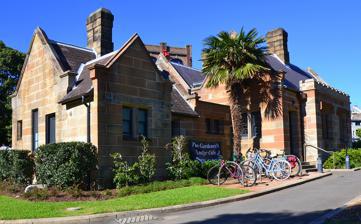
Building: Victoria Park, Sydney
Country: Australia
Year built: 1870
For the former racecourse, see Victoria Park Racecourse, Sydney . Victoria Park The Gardener's Lodge, formerly used as a toilet block, is now a cafe, located in the park Type City park Location Corner of Parramatta Road and City Road , Camperdown , City of Sydney , New South Wales , Australia Coordinates 33°53′08″S 151°11′36″E / 33.88552°S 151.19342°E / -33.88552; 151.19342 Area 9 hectares (22 acres) Created 16 July 1870 ( 1870-07-16 ) Designer Charles Moore Operated by City of Sydney (since 1911) Website www .cityofsydney .nsw .gov .au /explore /facilities /parks /major-parks /victoria-park Historic site New South Wales Heritage Register Official name The University of Sydney, University Colleges and Victoria Park; Sydney University; Grose Farm; St Paul's College; St John's College; St Andrew's College; Women's College; Wesley College; Sancta Sophia College Type State heritage  (landscape) Designated 31 August 2018 Reference no. 01974 Type Conservation area Category University Builders James Jones New South Wales Heritage Database (Local Government Register) Official name Victoria Park, Gardener's Lodge and its interior, entry gates and piers, park layout, paths and plantings Type Local government  (landscape) Criteria a., b., c., d., f., g. Designated 14 December 2012 Reference no. 139 Group Parks, Gardens and Trees Category Urban park Victoria Park is a 9-hectare (22-acre) urban park situated on the corner of Parramatta Road and City Road , Camperdown , in the City of Sydney , New South Wales , Australia. The park is located adjacent to The University of Sydney and the Broadway Shopping Centre . Proclaimed as a park in 1870, Victoria Park, together with The University of Sydney and its associated University Colleges were listed on the New South Wales State Heritage Register on 31 August 2018. The park and features including Gardener's Lodge and its interior, the park's entry gates and piers, and the park layout, paths and plantings were listed on the City of Sydney local government heritage list on 14 December 2012. History Victoria Park was originally part of Grose Farm, which in 1853 was designated as the site for the University of Sydney. In 1865 an area at the intersection of City Road and Parramatta Road was granted to the university for the building of a formal entrance to the university. The park was designed in the picturesque style by Charles Moore , director of the Royal Botanic Garden . Moore used James Jones (born 1839) who became Overseer of the Domains in Sydney from 1884, whose post involved planning and supervising all outside work required by the NSW Government in the city suburbs and country. This included all garden requirements of the Government Architect (railways, police, hospitals, schools) in addition to layout out several municipal parks. A grand entrance avenue, aligned with the central tower of the university's main quadrangle building, was built connecting this entrance area with the university. The remainder of the former farm between the entrance area and the university proper was proclaimed Victoria Park in 1870. In the late 1880s, two lodges (one of which survives while the other was demolished in 1940) and a set of ornate gates, designed by Colonial Architect James Barnet , were built at the start of the entrance avenue on the corner of City Road and Parramatta Road. By the end of the 19th century, the main point of access to the university switched to the entrance further west on Parramatta Road, opposite Derwent Road. Between 1910 and 1940 an area roughly east of the line of Eastern Avenue, which had been part of Victoria Park, became part of the University's grounds; and gradually severed the historical vista along the entrance avenue, and the entrance avenue itself disappeared. In 1911 management of Victoria Park given to Sydney City Council, works included; park planning, further plantings, establishment of a children's playground, extension of the bowling club and the introduction of park lighting. In 1927 the avenue through Victoria Park was formally reduced to a right of way. During the 1930s extensive remodelling of Victoria Park were completed including the lake, lawns, pathways, plantings, filling in of small pond (near current swimming pool), removal of iron railing surrounding the Park and creation of fence between the park and the University. Between 1924 and 1946 the University exchanged 3 hectares (7.75 acres) of lake and main drive with the Sydney City Council for 4 hectares (9 acres) of Victoria Park in the Eastern Avenue area. In 1955 the Victoria Park Swimming Pool (named in honour of King George VI ) opened. The pool was the first in-ground public swimming pool in Sydney. The Victoria Park lake was reduced and the bridge that carried the avenue over the lake was demolished in 1955. The eastern gates were moved to the university's main City Road entrance via Eastern Avenue. During the 1960s the Victoria Park Lawn Bowls club house was replaced, dominating the City Road section of the park. In 1961 the University Site Development plans were presented with formation of functional precincts, landscaping with pedestrian precedence over vehicles. In 1964 Victoria Park lake re-named Lake Northam, in honour of Bill Northam . In the 1970s Victoria Park plantings modified and flower beds reduced. In the 1990s South Sydney Council rebuilt a pedestrian path along the old entrance avenue, with a bridge rebuilt over the lake (Lake Northam). The historical vista was restored after a series of initiatives around the turn of the 21st century. In the 1990s the South Sydney City Council restored the main avenue in Victoria Park as a pedestrian path with a bridge over an enlarged Lake Northam and new garden beds. In 1992 a Draft Plan of Management for Victoria Park was created; and revised the following year. In 1998 the Victoria Park Lawn Bowls clubhouse was removed and the following year, the lawn bowls greens removed and returfed. In 2002 the University undertook works to extend the vista along that path, including the construction of a set of steps leading from Victoria Park into the University. In 2007, at the same time as reconfiguring Eastern Avenue, the original entrance gates were restored to the City Road end of the entrance avenue. In 2010 Victoria Park playground upgrade was completed; and in 2012 the Gardener's Lodge restored and refurbished as cafe. In 2017 Victoria Park works including new paths, lighting, seating, signage, recreation space and refurbishing of Lake Northam commenced. Description Proclaimed on 16 July 1870, Victoria Park is of historical significance as a significant Victorian era park in Sydney and its part in the early history of Camperdown. It is also significant for its close association with The University of Sydney. The park retains substantial components, including fabric, spaces, layout and Victorian character of its formative 19th century planning and design. The park contains an in-ground public swimming pool , built in 1953 and named in honour of King George VI who died the previous year. Originally it consisted of a main pool, wading pool, and male and female changing rooms. Later a children's playground and kiosk were added. A lake, initially named Horse Pond, was formed in the 1930s after a stormwater channel to Blackwattle Bay was closed. A representational bronze sculpture of the yacht Barrenjoey was installed on the island in the centre of the lake to commemorate the gold medal for yachting won by Bill Northam, an alderman on Sydney City Council, at the 1964 Olympic Games At the same time the lake was renamed as Lake Northam in his honour. In the 1990s the lake was enlarged and a bridge, demolished in 1955, reinstated as part of the restoration of the University entrance avenue vista. A totem pole near the southern corner of the park was "presented to the people of Sydney in the name of the government and people of Canada on the occasion of National Timber Week, 1964". The pole was carved by Simon Charlie, a Quamichan man from Vancouver Island , British Columbia . The Gardener's Lodge adjacent to City Road was used as a toilet block for a long time, and eventually restored and now used as a café. The Lodge and the sandstone gates nearby originally guarded the eastern edge of the University grounds. Heritage listing The University of Sydney, University Colleges and Victoria Park is of state historical significance as a vestige of Governor Phillip 's original 405-hectare (1,000-acre) "Kanguroo Ground" Crown reserve of 1790 and for its connection to the 18th century British government's approach to colonialism and its concept of " terra nullius " as the foundation for dispossession of Aboriginal land in the immediate area of Sydney. The cultural landscape is of state heritage significance for its ability to demonstrate activities of the colonial era (1792-1855) associated with Grose Farm, convict stockade, and female orphan school. The University of Sydney and Victoria Park as connected landscapes have tangible links to Charles Moore, Director of the Royal Botanic Gardens (1848-1896) and subsequent designers using prevalent 19th century theories of landscape design, plant material and horticultural techniques. Victoria Park is a significant Victorian-era park dedicated in 1870. The park retains substantial components of its formative 19th-century planning and design, including the grand avenue linking City Road and the remaining original gate lodge to the tower of the Main Building of the University. The provision of sport and leisure facilities across the site have contributing significantly to the retention of open space and green buffers between the built forms of the campus, and are important to the people of Sydney and NSW. The University of Sydney, University Colleges and Victoria Park has been a major landmark of Sydney and NSW since its inception.  It holds substantial social values and associations, and is held in high esteem for a range of affiliated communities and groups as an iconic place of historic, academic, cultural, sporting, recreational and social pursuits and events. The intactness of the groupings of buildings and landscapes across the history of the development of the site represents a microcosm of the development of architectural design, town planning and landscape design in New South Wales and Australia. Victoria Park was listed on the New South Wales State Heritage Register on 31 August 2018 having satisfied the following criteria. The place is important in demonstrating the course, or pattern, of cultural or natural history in New South Wales. The University of Sydney, University Colleges and Victoria Park is of state significance for its historical connection that dates back to the foundation of the colony. The site encompasses a portion of the original 405-hectare (1,000-acre) "Kanguroo Ground" reserved by Governor Arthur Phillip in August 1790. Inclusive of timbered land, prominent ridges, and valleys with fresh water sources, this tract of land was designated for church (400 acres), Crown (400 acres) and school (200 acres) usage. The site is a vestige of the latter two areas. The later leasing of the part of this land to military officers (Grose Farm) and its use for agistment, agricultural experimentation, farming education, a stockade for convicts and establishment of a female orphan school provides an understanding of the cultural history of the local area. The site is of state heritage significance for its continuity of provision of sporting and leisure facilities to the people of Sydney and NSW. Sport also has been an important factor in University student life and in the use of the University grounds. The sporting facilities at the University contributed significantly to the retention of open space and green buffers between the built forms of the campus. The site has held socially and nationally significant sporting events such as horse racing (pre and post university), rugby football (oldest club in Australia), cricket, tennis and hockey (including inter-state and international matches) and Sydney's first in-ground public pool (King George VI, Victoria Park). Victoria Park has been a place of continuous children's play & leisure activities for over 130 years, with a playground being a feature of the Park since 1912. The place has a strong or special association with a person, or group of persons, of importance of cultural or natural history of New South Wales's history. The University of Sydney, University Colleges and Victoria Park has state significance for its association with a large number of notable people who were involved in the development and expansion of the University, its lands, the buildings, landscape and grounds. These include the initial land owners, those responsible for and involved in the initial establishment of the University as an institution, and the architects and designers who have designed and constructed the principal buildings and landscapes throughout each campus and developed the master plans for the place. In regard to the University of Sydney as an historic cultural landscape, there are a number of people who were involved in the initial establishment and subsequent development of the University and so have strong associations with the place. These include the following people, together with their association or contribution: Governor Arthur Phillip – reserved part of "Kanguroo Ground" for future church, Crown and school usage; 1790 Lieutenant Governor Francis Grose – original leaseholder; 1792 Edmund Blacket (former NSW Colonial Architect) – First architect for the University of Sydney and responsible for the core buildings the Quadrangle Building; 1854-1862 Charles Moore – First Director of the Royal Botanic Gardens - responsible for the design of the plantings in Victoria Park and University Place in front of Quadrangle; 1880 Walter Liberty Vernon (NSW Government Architect) – architect for the University of Sydney and responsible for the first whole of site plan for the place George McRae (NSW Government Architect) – architect for the University, developed a plan for the whole of the place; 1914, resulting in the formalising and development of Science Road Walter Burley Griffin – Architect who developed a whole of site plan for the University focussing on landscape and visual and planning axes; 1915. The place is important in demonstrating aesthetic characteristics and/or a high degree of creative or technical achievement in New South Wales. The University of Sydney, University Colleges and Victoria Park is of state significance for a number of fine examples of architecture and landscape design. These aesthetic values relate to: The University of Sydney and Victoria Park as connected landscapes, with planted features, including individual specimen trees, avenues of mature trees, open lawns, designed gardens and courtyards. The open spaces and roadways contribute to the aesthetic significance of the place and significant axial views. Across the site there are landscapes and gardens which demonstrate Picturesque (1850s-1890s), Arts and Crafts (1890s-1917) and Georgian Revival/Mediterranean (1915-1940s) aesthetic characteristics; Victoria Park for its landmark location on the intersection of two major thoroughfares (Parramatta Road and City Road), as an "Approach Reserve" to the University of Sydney and its visual relationship to the University of Sydney. The Park retains substantial components of its formative 19th century "picturesque" planning and design including fabric, spaces, layout, its Victorian character and importantly, the grand avenue linking City Road and the remaining original gate lodge to the tower of the Main Building of the University; The sporting facilities at the University and Colleges contributing significantly to the retention of open space and green buffers between the built forms of the campus. They are traditional open spaces that are readily associated with university and college life, and they form a strong element of the traditional campus form; and Site features such as the boundary treatments, gateways, artworks (sculptures) and memorials that individually and together contribute to the overall aesthetic and historic character of the University as a whole. The place has a strong or special association with a particular community or cultural group in New South Wales for social, cultural or spiritual reasons. The University of Sydney, University Colleges and Victoria Park has substantial social values at state level for a range of affiliated communities and groups. These values are attached to the whole of the University, each of the colleges, campuses and individual faculties, Victoria Park, as well as smaller precincts, vistas, buildings and features in the grounds. These values may be associated with experiences and memories that these places may hold and include: Association as a major place for sporting groups and events; The Park's sense of place, as a landmark major open space within inner-Sydney, a passive recreation area, and for the active use of the Victoria Park Swimming Pool; The swimming pool as a focus of over 60 years of water-based recreational activity within the Park for the local and broader community; The Park being used for major events and gatherings including an unofficial Aboriginal tent embassy (2000-2004), the Yabun Festival of Aboriginal and Torres Strait Islander cultures held annually on 26 January, and the annual Sydney Gay and Lesbian Mardi Gras Fair Day; and Over 130 years of children using Victoria Park as a place of play. The place has potential to yield information that will contribute to an understanding of the cultural or natural history of New South Wales. The cultural landscape is of state heritage significance for its ability to demonstrate activities of the colonial era (1792-1855) associated with Grose Farm, convict stockade and orphan school. The potential for significant archaeological evidence of the post-European settlement period relates to the pre-university land use of Grose Farm, and the early development of the University and Park. The place possesses uncommon, rare or endangered aspects of the cultural or natural history of New South Wales. The University of Sydney, University Colleges and Victoria Park contain a number of buildings and landscapes that are rare or unique and of state significance. These include: The long axis and grand triple avenue (of which major remnants remain) linking City Road to Edmund Blacket's Main Building tower being a rare example of a Blacket landscape design; Victoria Park as a contemporarily planned setting for a major 19th century university campus, being a reserve associated from its beginnings with the first university in Australia; Landscape and planted features from the early 1880s of individual specimen trees and avenues of mature trees, including rare plantings in cultivation in Sydney (e.g. Combretum erythrophyllum , Ficus superba var., Muelleri and, possibly, Ficus macrophylla subsp. columnaris and Quercus acutissima ); Botanical collections such as camellia plantings by E. G. Waterhouse and rare cultural landscape groupings of significant trees; The intactness of the groupings of buildings across the history of the development of the site (i.e  few have been demolished); and All the above and others, that individually and together contribute to the overall unique and historic character of the site as a whole. The place is important in demonstrating the principal characteristics of a class of cultural or natural places/environments in New South Wales. The University of Sydney, University Colleges and Victoria Park is of state significance as an item that demonstrates principal characteristics of a class of NSWs cultural place or environment as the site: Is one of the finest examples of connected landscapes in NSW with a continuous history from pre-colonial times to today. The University grounds are inextricably linked to Victoria Park and reflect Governor Phillip's designated land reserve (1789) for school, Crown and church purposes, with an allowance for the "formation of a park and garden in connection therewith". The developed landscapes having retained the topography and much of the original landform. The site retains elements of the early colonial Grose Farm, the establishment of the University and the colonial landscaping; Demonstrates the aspirations of colonial Sydney to shape its own society, polity and ideals, which ultimately led to the establishment of the University of Sydney and University Colleges by Acts of Parliament in 1850 and 1854 respectively. The University is a tangible representation of the early development of NSW and the development of the state and nation. It represents an important part of the development of NSW and Australia into the country that we see today. It is a significant example of the influence of government-funded education.  The distribution of the University colleges around the periphery (separating the teaching buildings from the residential), stressed the communal nature of the University as a whole; Represents a microcosm of the development of architectural design, town planning and landscape design in New South Wales and Australia; Has been a major landmark of Sydney and NSW since its inception and reflects a fulfilment of Governor Phillip's designated land reserve (1789) for school, Crown and church purposes, with an allowance for the "formation of a park and garden in connection therewith". Prominence of the University was created with the placement of Edmund Blacket's Main Quadrangle Building on the crest of Petersham Ridge, with sweeping views up to it from the main artery leaving the city, Parramatta Road. The positioning of the building was a conscious statement of the importance of the University. Victoria Park is unique within NSW as a contemporarily planned setting for a major 19th century university campus. Overall, many features of this large site retain their integrity from the date of their establishment. Such features include the alignment of the site boundaries and their treatments, the internal layout of many of the roads, the configuration of buildings and gardens and the uses of the buildings and precincts; and Is held in high esteem by the local community, local council, students, graduates, academics, staff, benefactors and sporting club members as an iconic place of historic, academic, cultural, sporting, recreational and social pursuits and events. Gallery The former formal entrance to The University of Sydney , flanked by the Gardener's Lodge (extant) and the Messenger's Lodge (demolished 1940), now the eastern end of Victoria Park at the corner of City Road and Parramatta Road Lake Northam in summer Victoria Park Pool A Canadian totem pole located in the southern corner of the park See also Environment portal New South Wales portal Parks in Sydney References